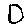
Label: 0